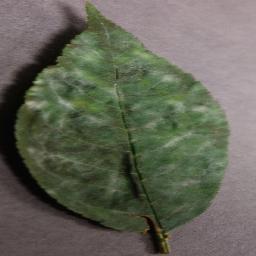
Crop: cherry
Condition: (including_sour)_powdery_mildew